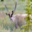
Label: deer